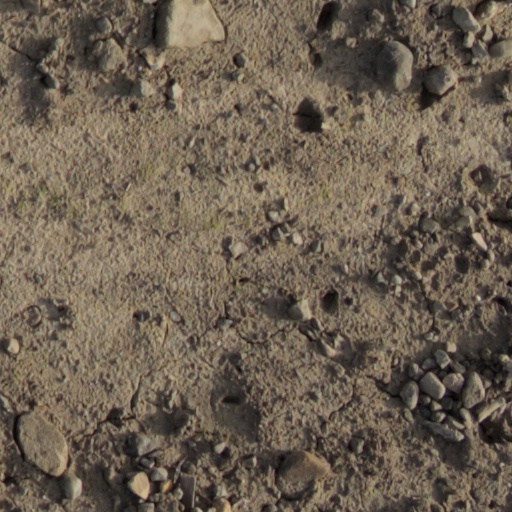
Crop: wheat